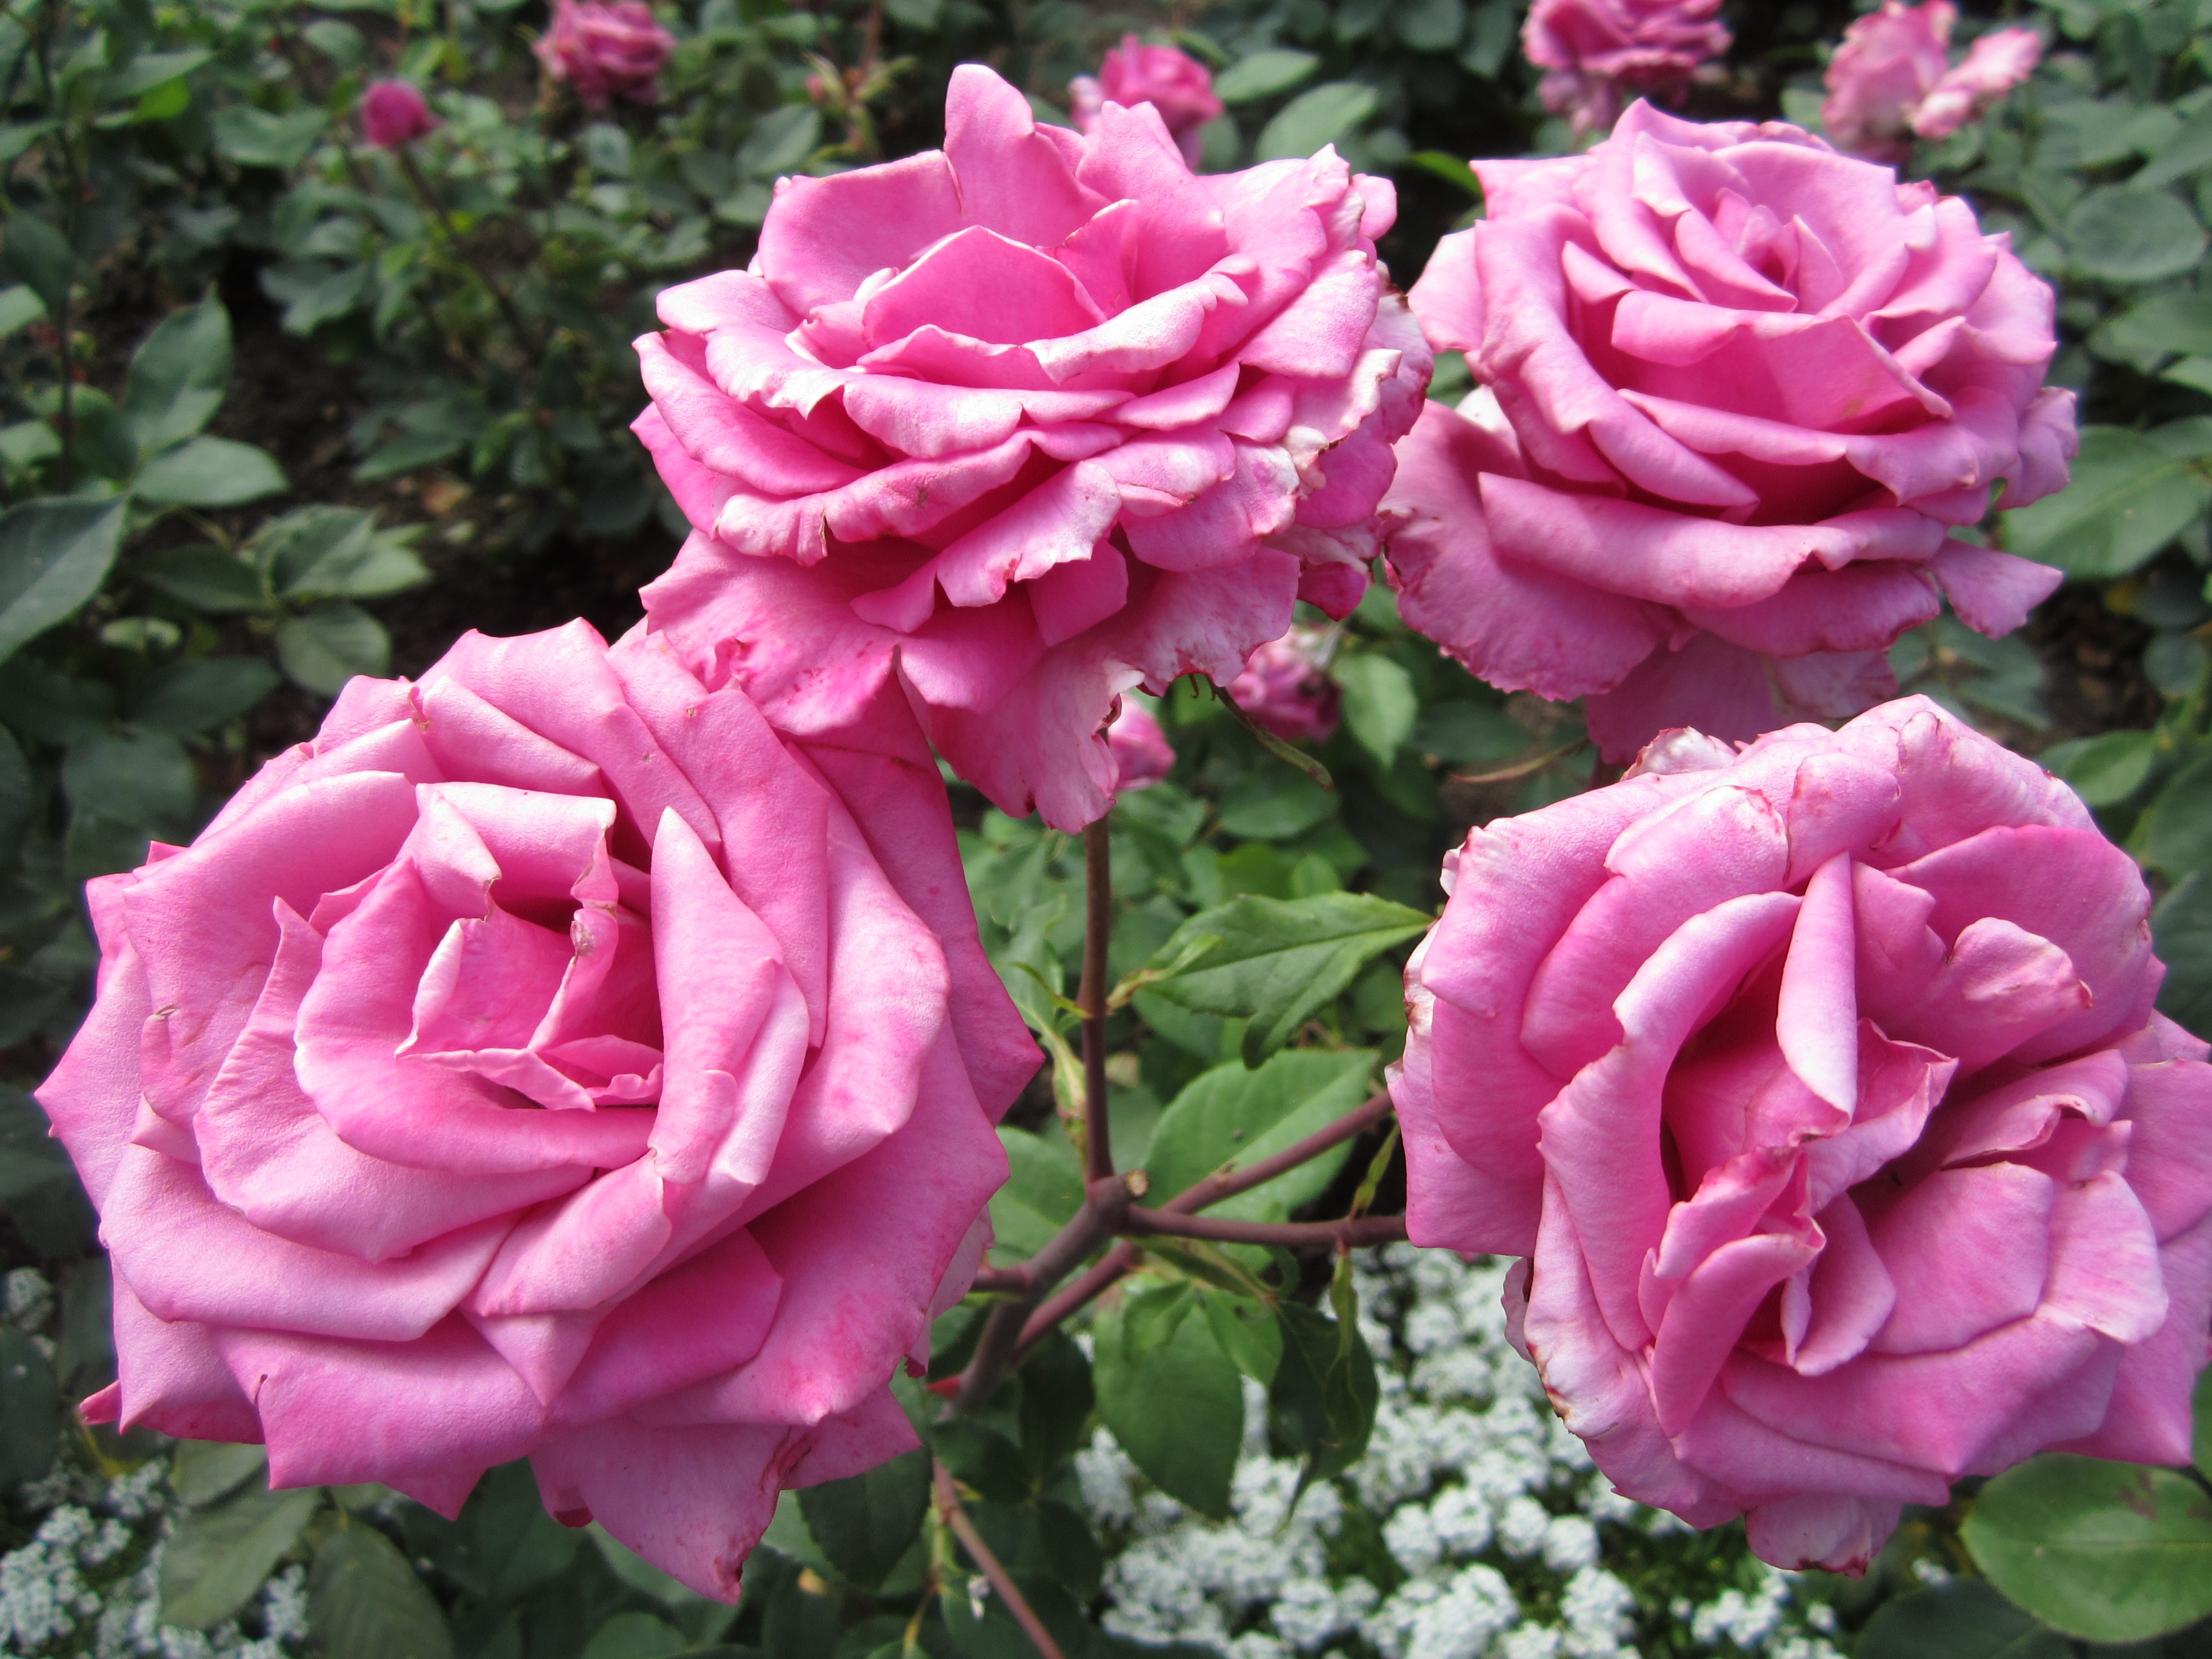
plant, flower, petal, rose, pink, canada, floribunda, british columbia, flowering plant, garden roses, rose family, butchart gardens, annual plant, land plant, rosa centifolia, rose order, rosa wichuraiana